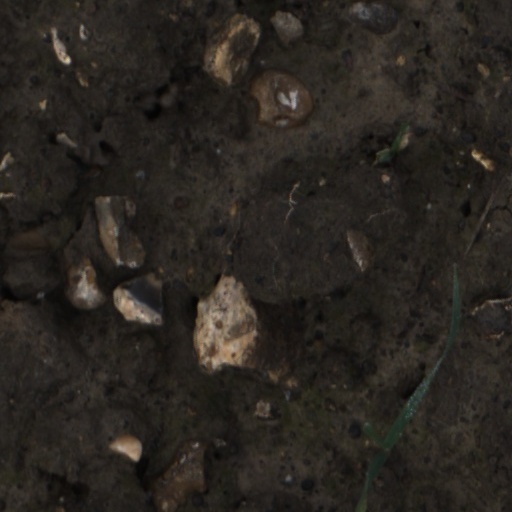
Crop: wheat